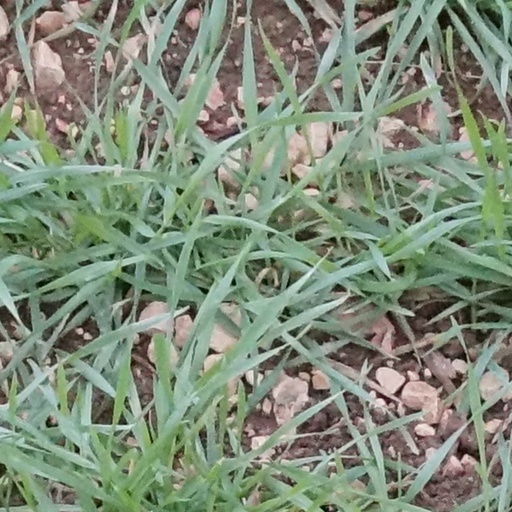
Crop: wheat